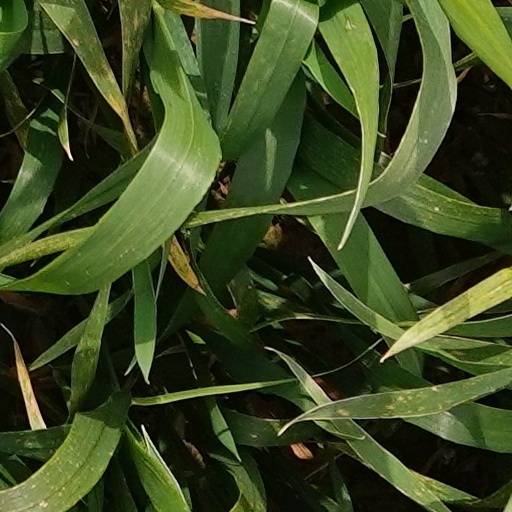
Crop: wheat